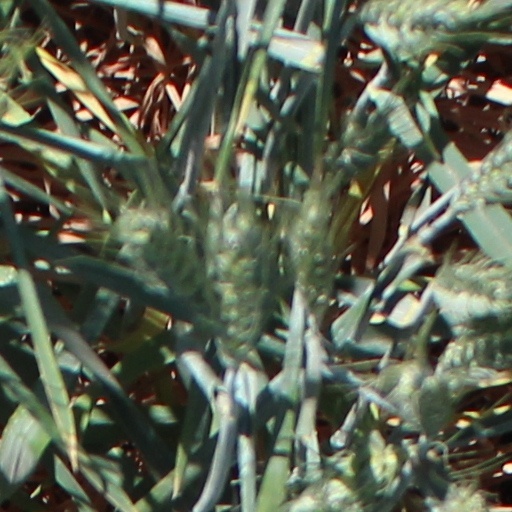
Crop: wheat